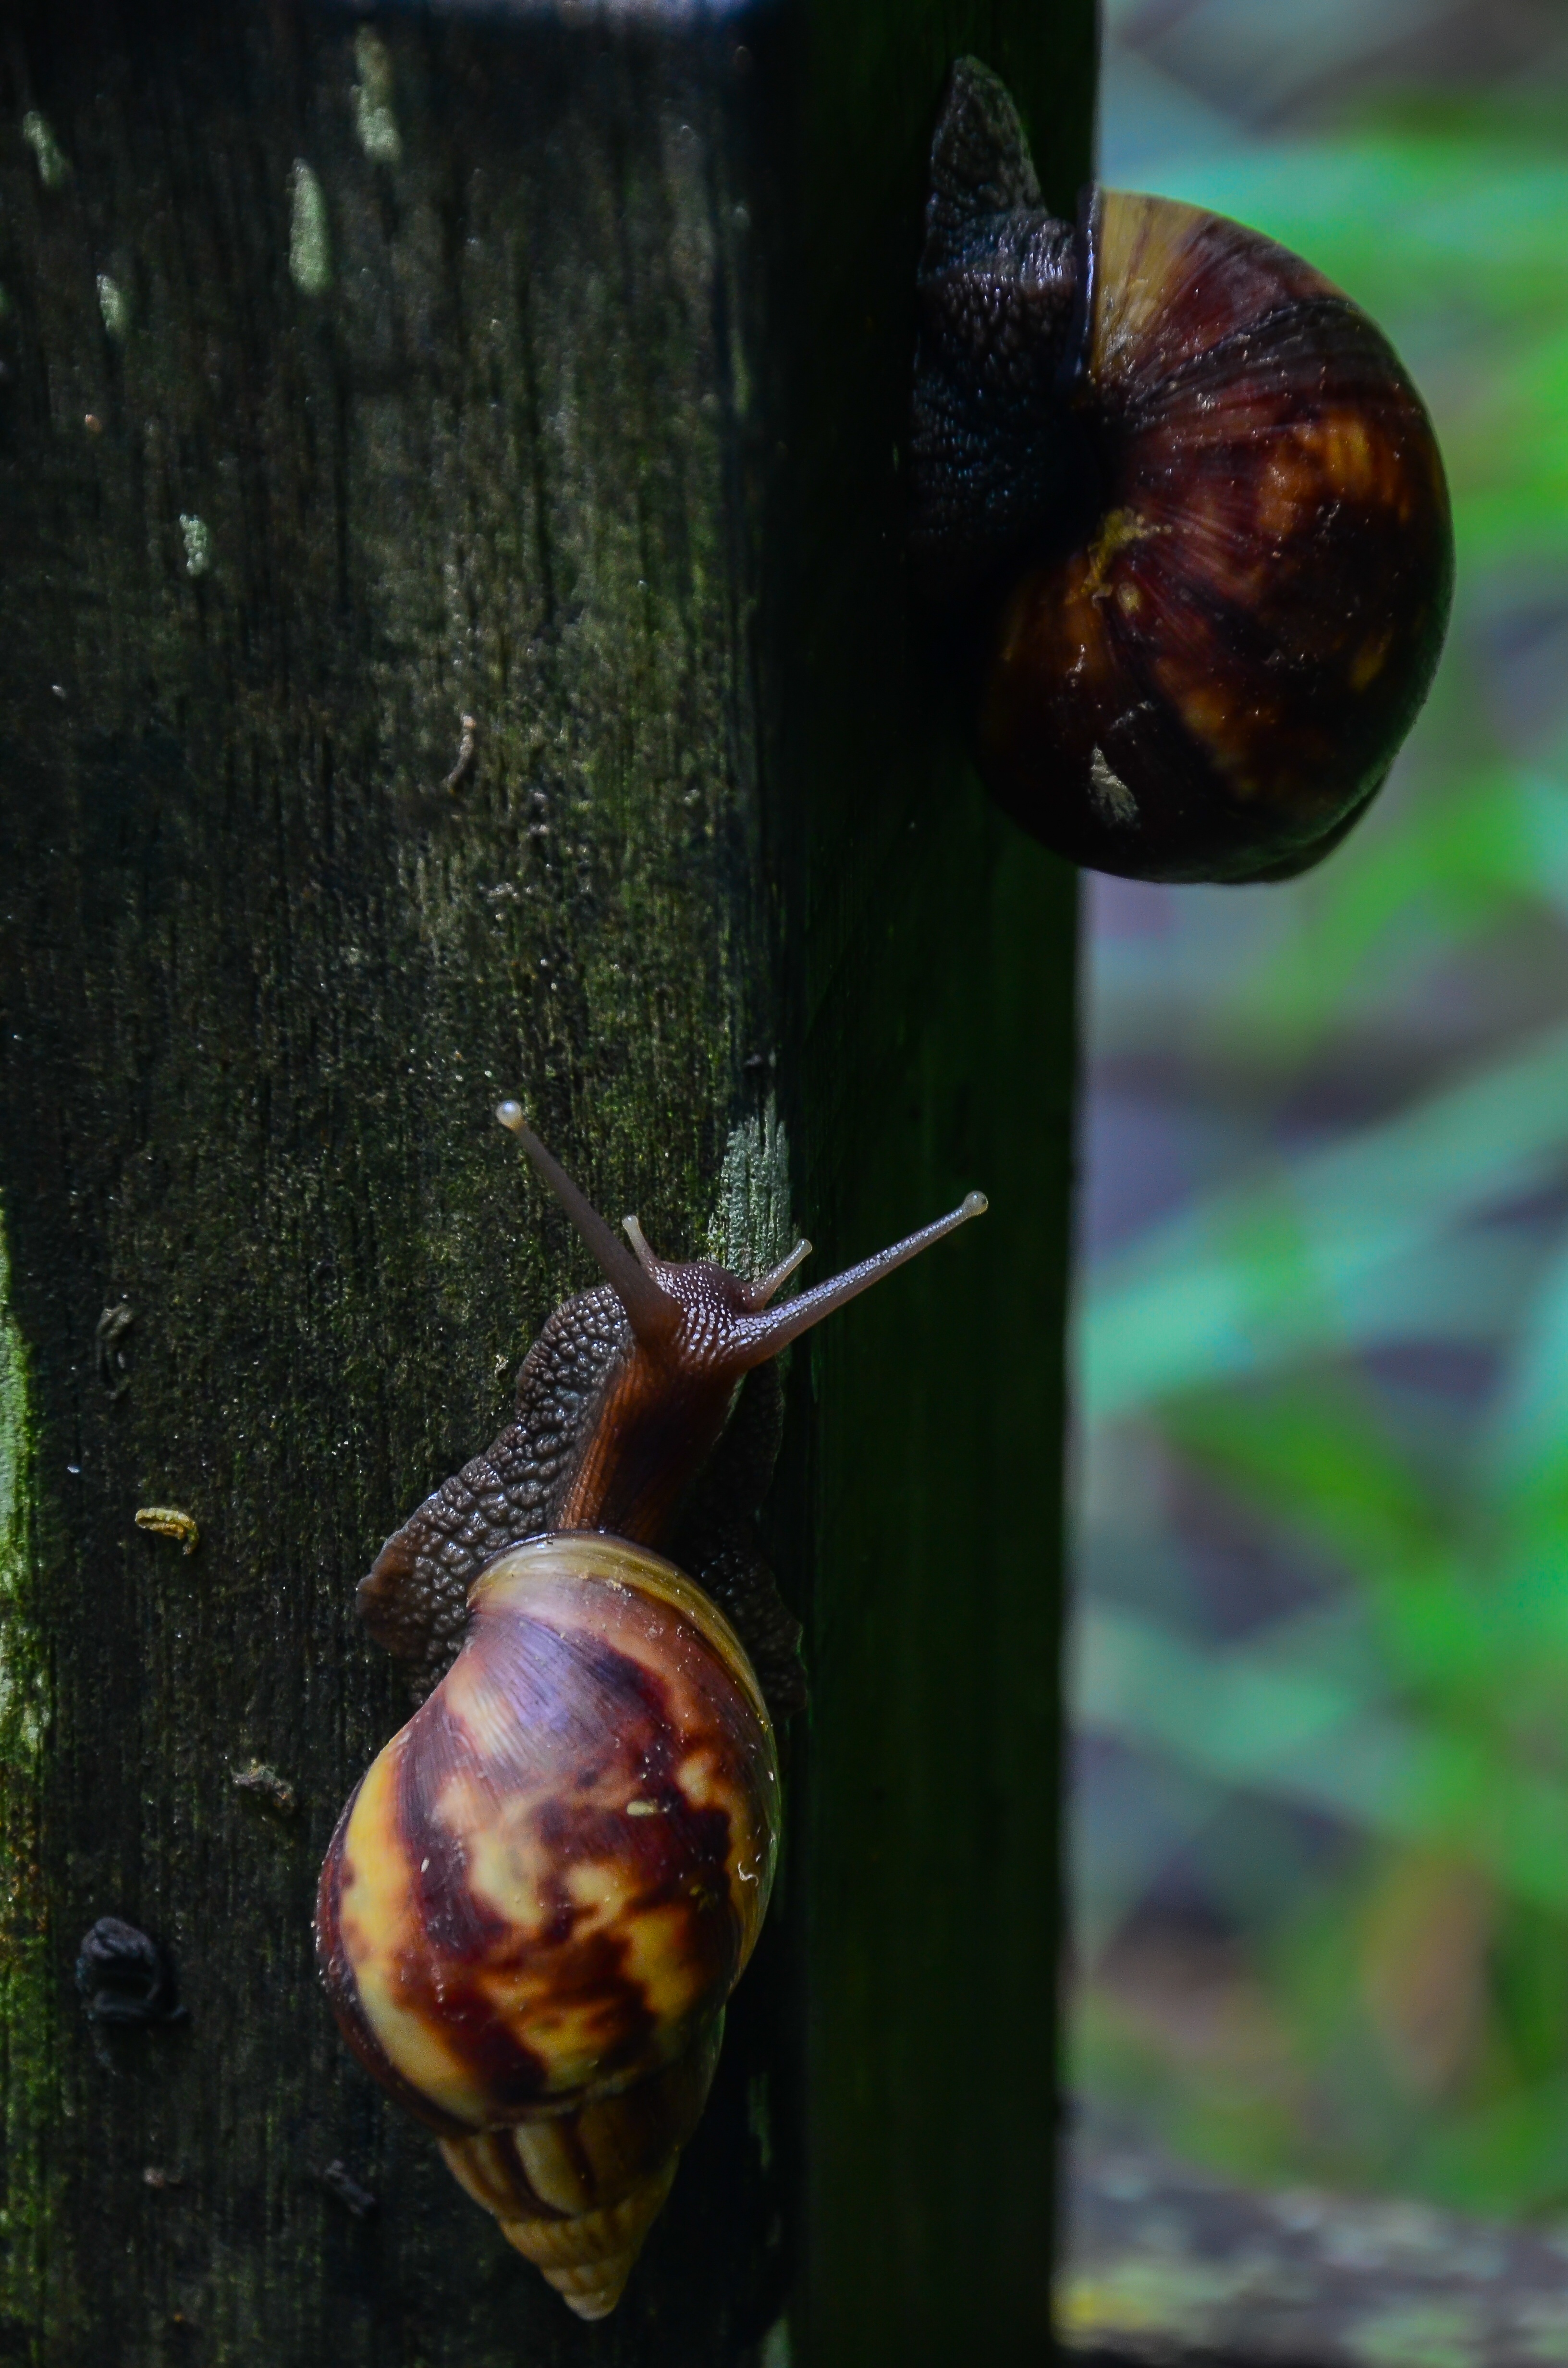
tree, nature, plant, leaf, wildlife, produce, natural, fauna, shell, invertebrate, snail, molluscs, snails, macro photography, sea snail, wo niu, snails and slugs